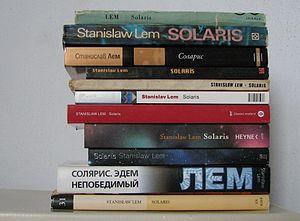
Solaris est un roman de science-fiction, écrit en 1961 par l'auteur polonais Stanislas Lem.